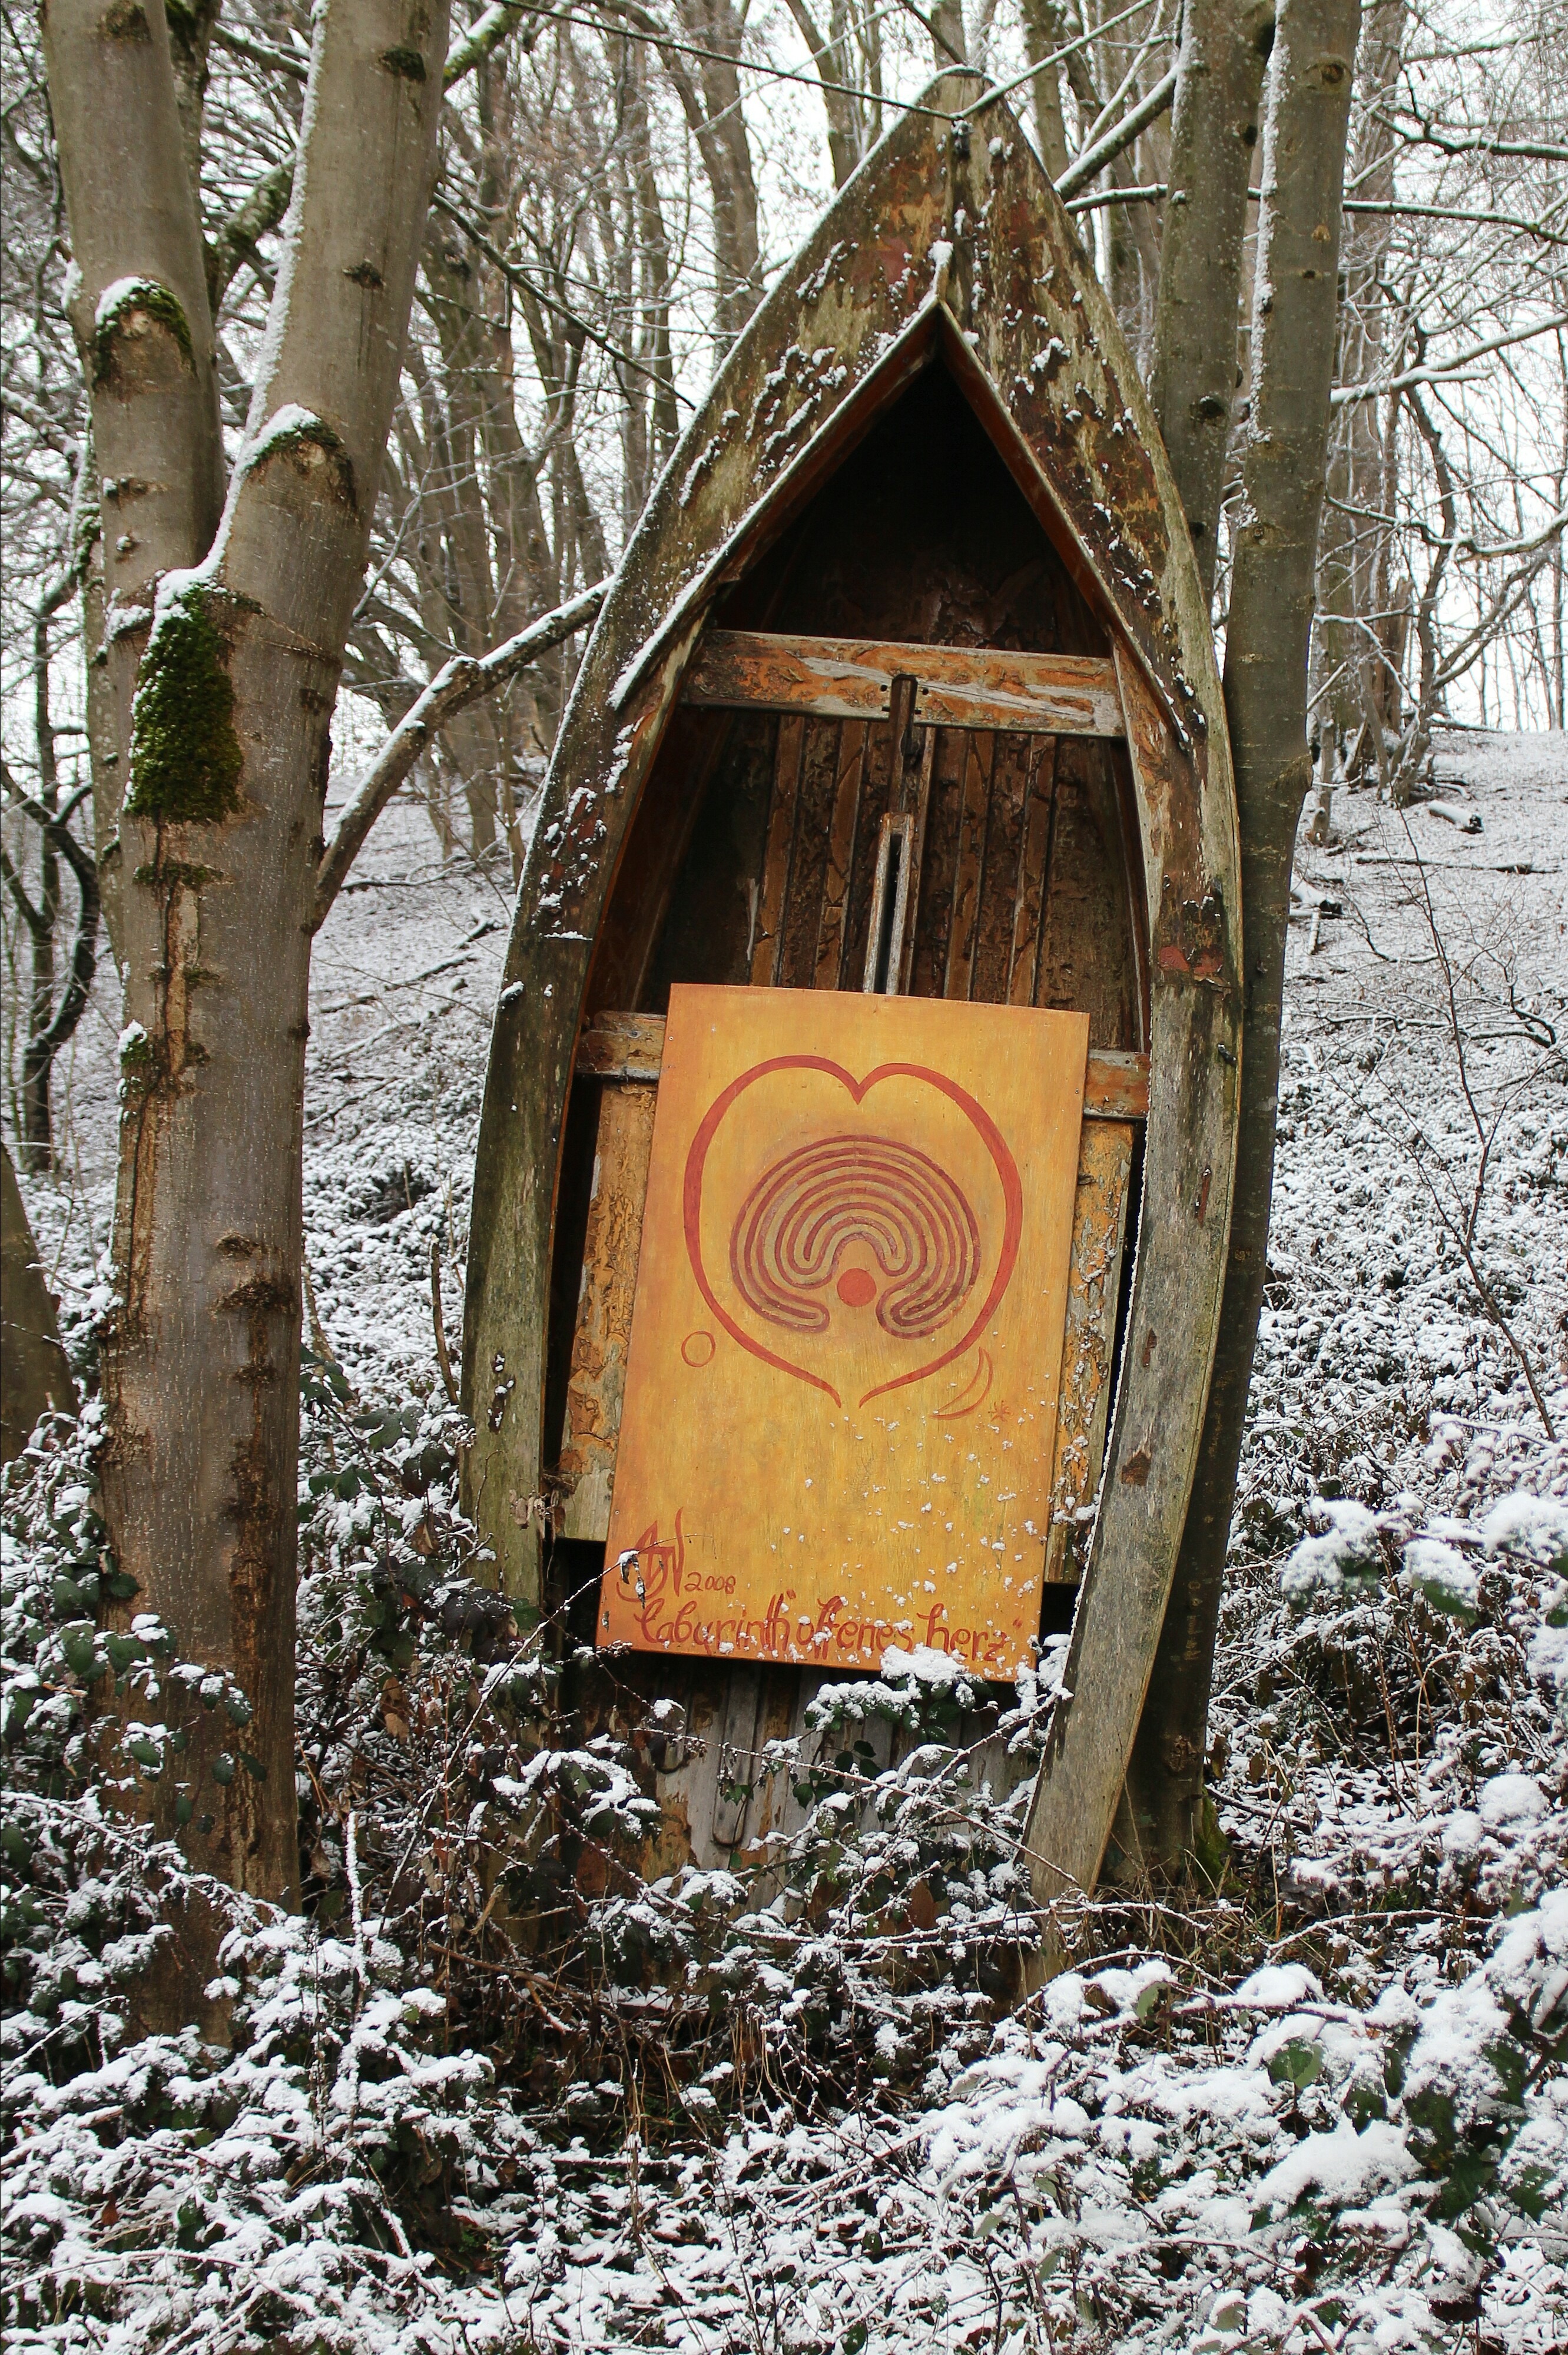
tree, nature, snow, winter, wood, boot, standing, symbol, weather, season, artwork, note, trees, sculpture, art, outhouse, outdoor structure